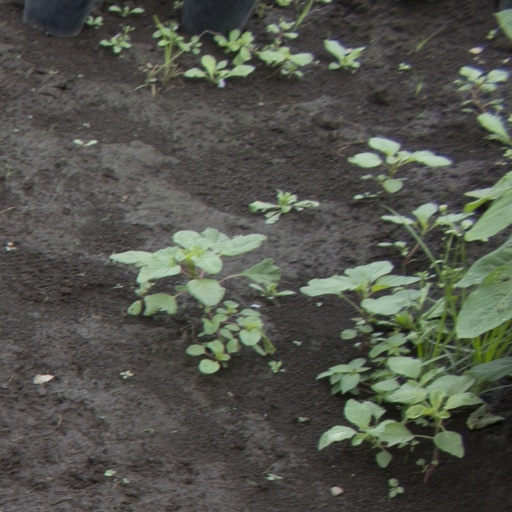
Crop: soybean